Brussels tapestry

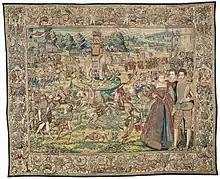
"Mascarade à l'éléphant", also known as "Elephant" (387 x 640 cm. ; 152 x 252 in.), one of the Valois tapestries, 1580s

Though he was the arch-rival of the Habsburgs, Francis I of France commissioned tapestries from Brussels and Antwerp in the early years of his reign. After the arrival of Primaticcio at Fontainebleau in 1532, it was to Brussels that the Italian painter was sent, with a preparatory drawing of a "Story of Scipio Africanus" to be rendered as a cartoon, with which he returned.